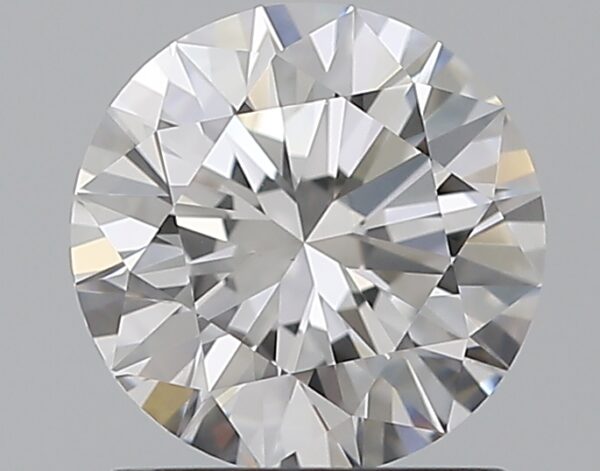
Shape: round
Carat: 1.06
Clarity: VVS2
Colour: D
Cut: EX
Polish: EX
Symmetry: EX
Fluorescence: N
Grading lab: GIA
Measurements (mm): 6.56 x 6.6 x 4.03